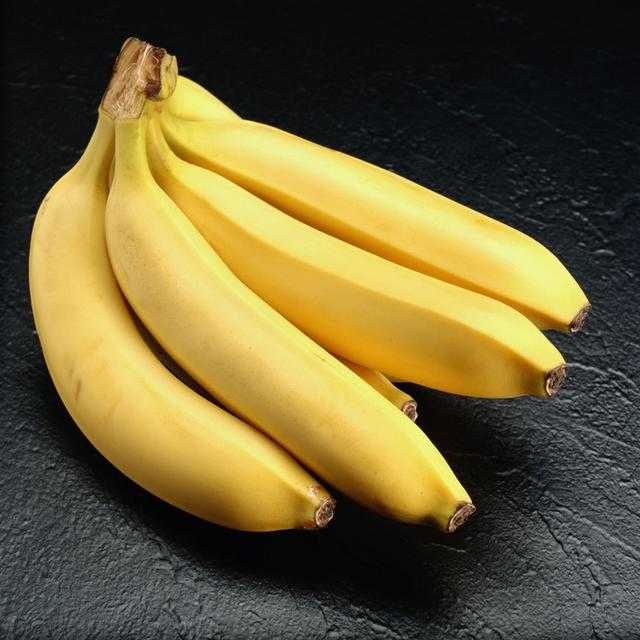
Label: Banana